Meadow Lake Provincial Park

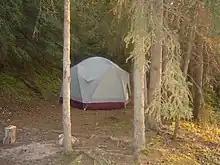
A tent at a campground in the park

There are over 800 campsites spread over 12 campgrounds, including a variety of sites available ranging from RV accessible sites to back county tenting only sites, including along the Boreal Trail, which features several tenting only 'Leave-No-Trace' campsites. As well as campgrounds, there are also several resorts and cabins.